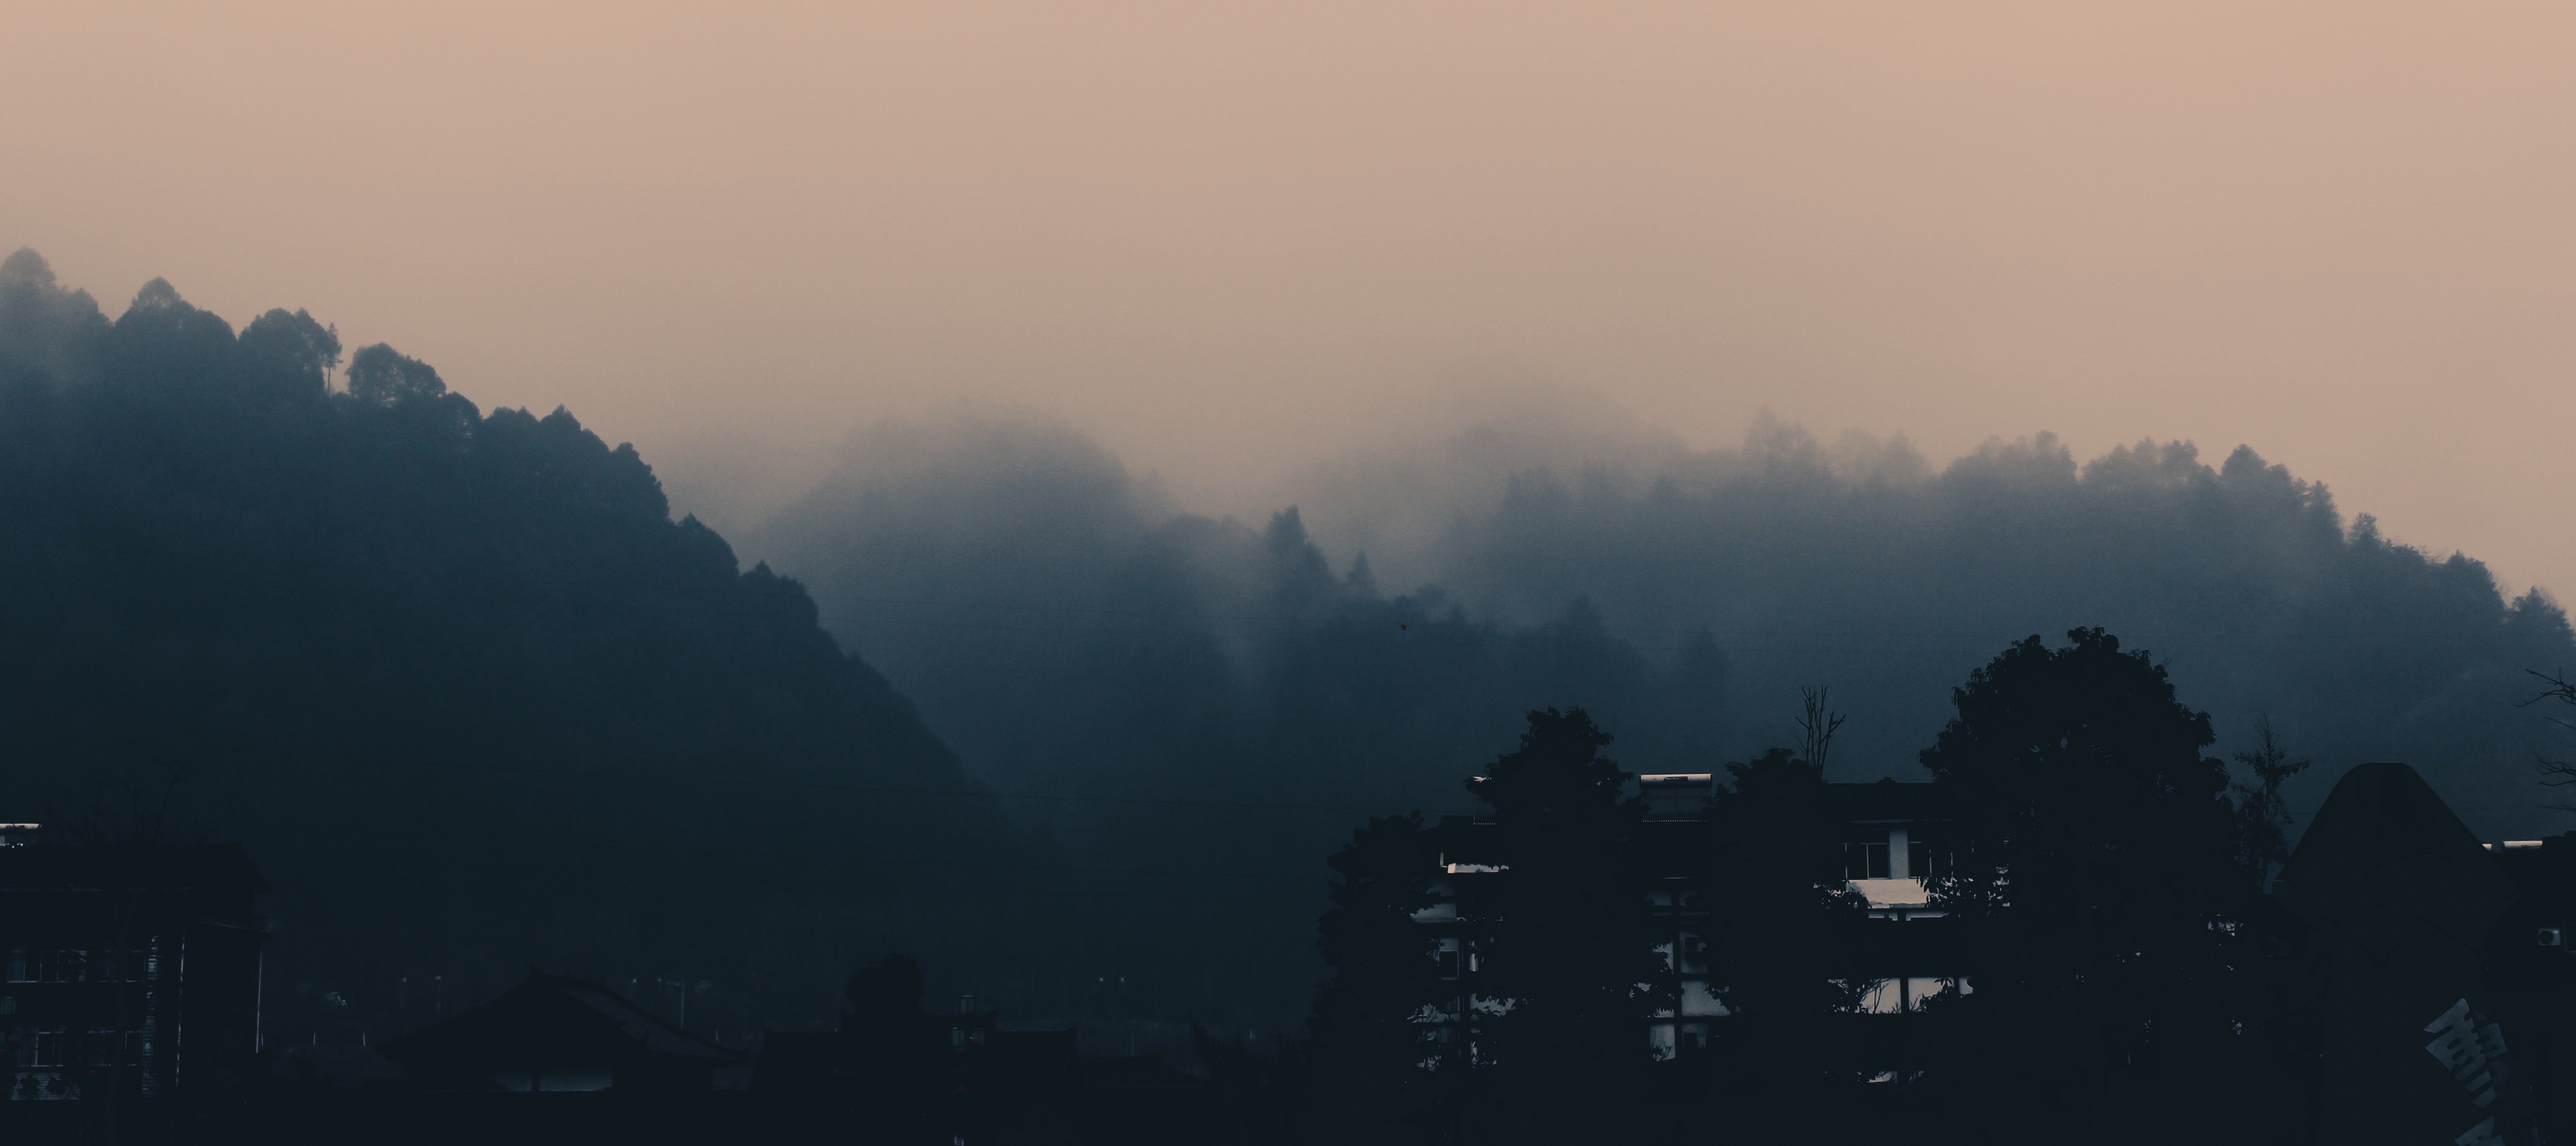
mountain, cloud, sky, fog, sunrise, mist, sunlight, morning, hill, dawn, atmosphere, dusk, evening, weather, haze, darkness, atmospheric phenomenon, atmosphere of earth, mountainous landforms